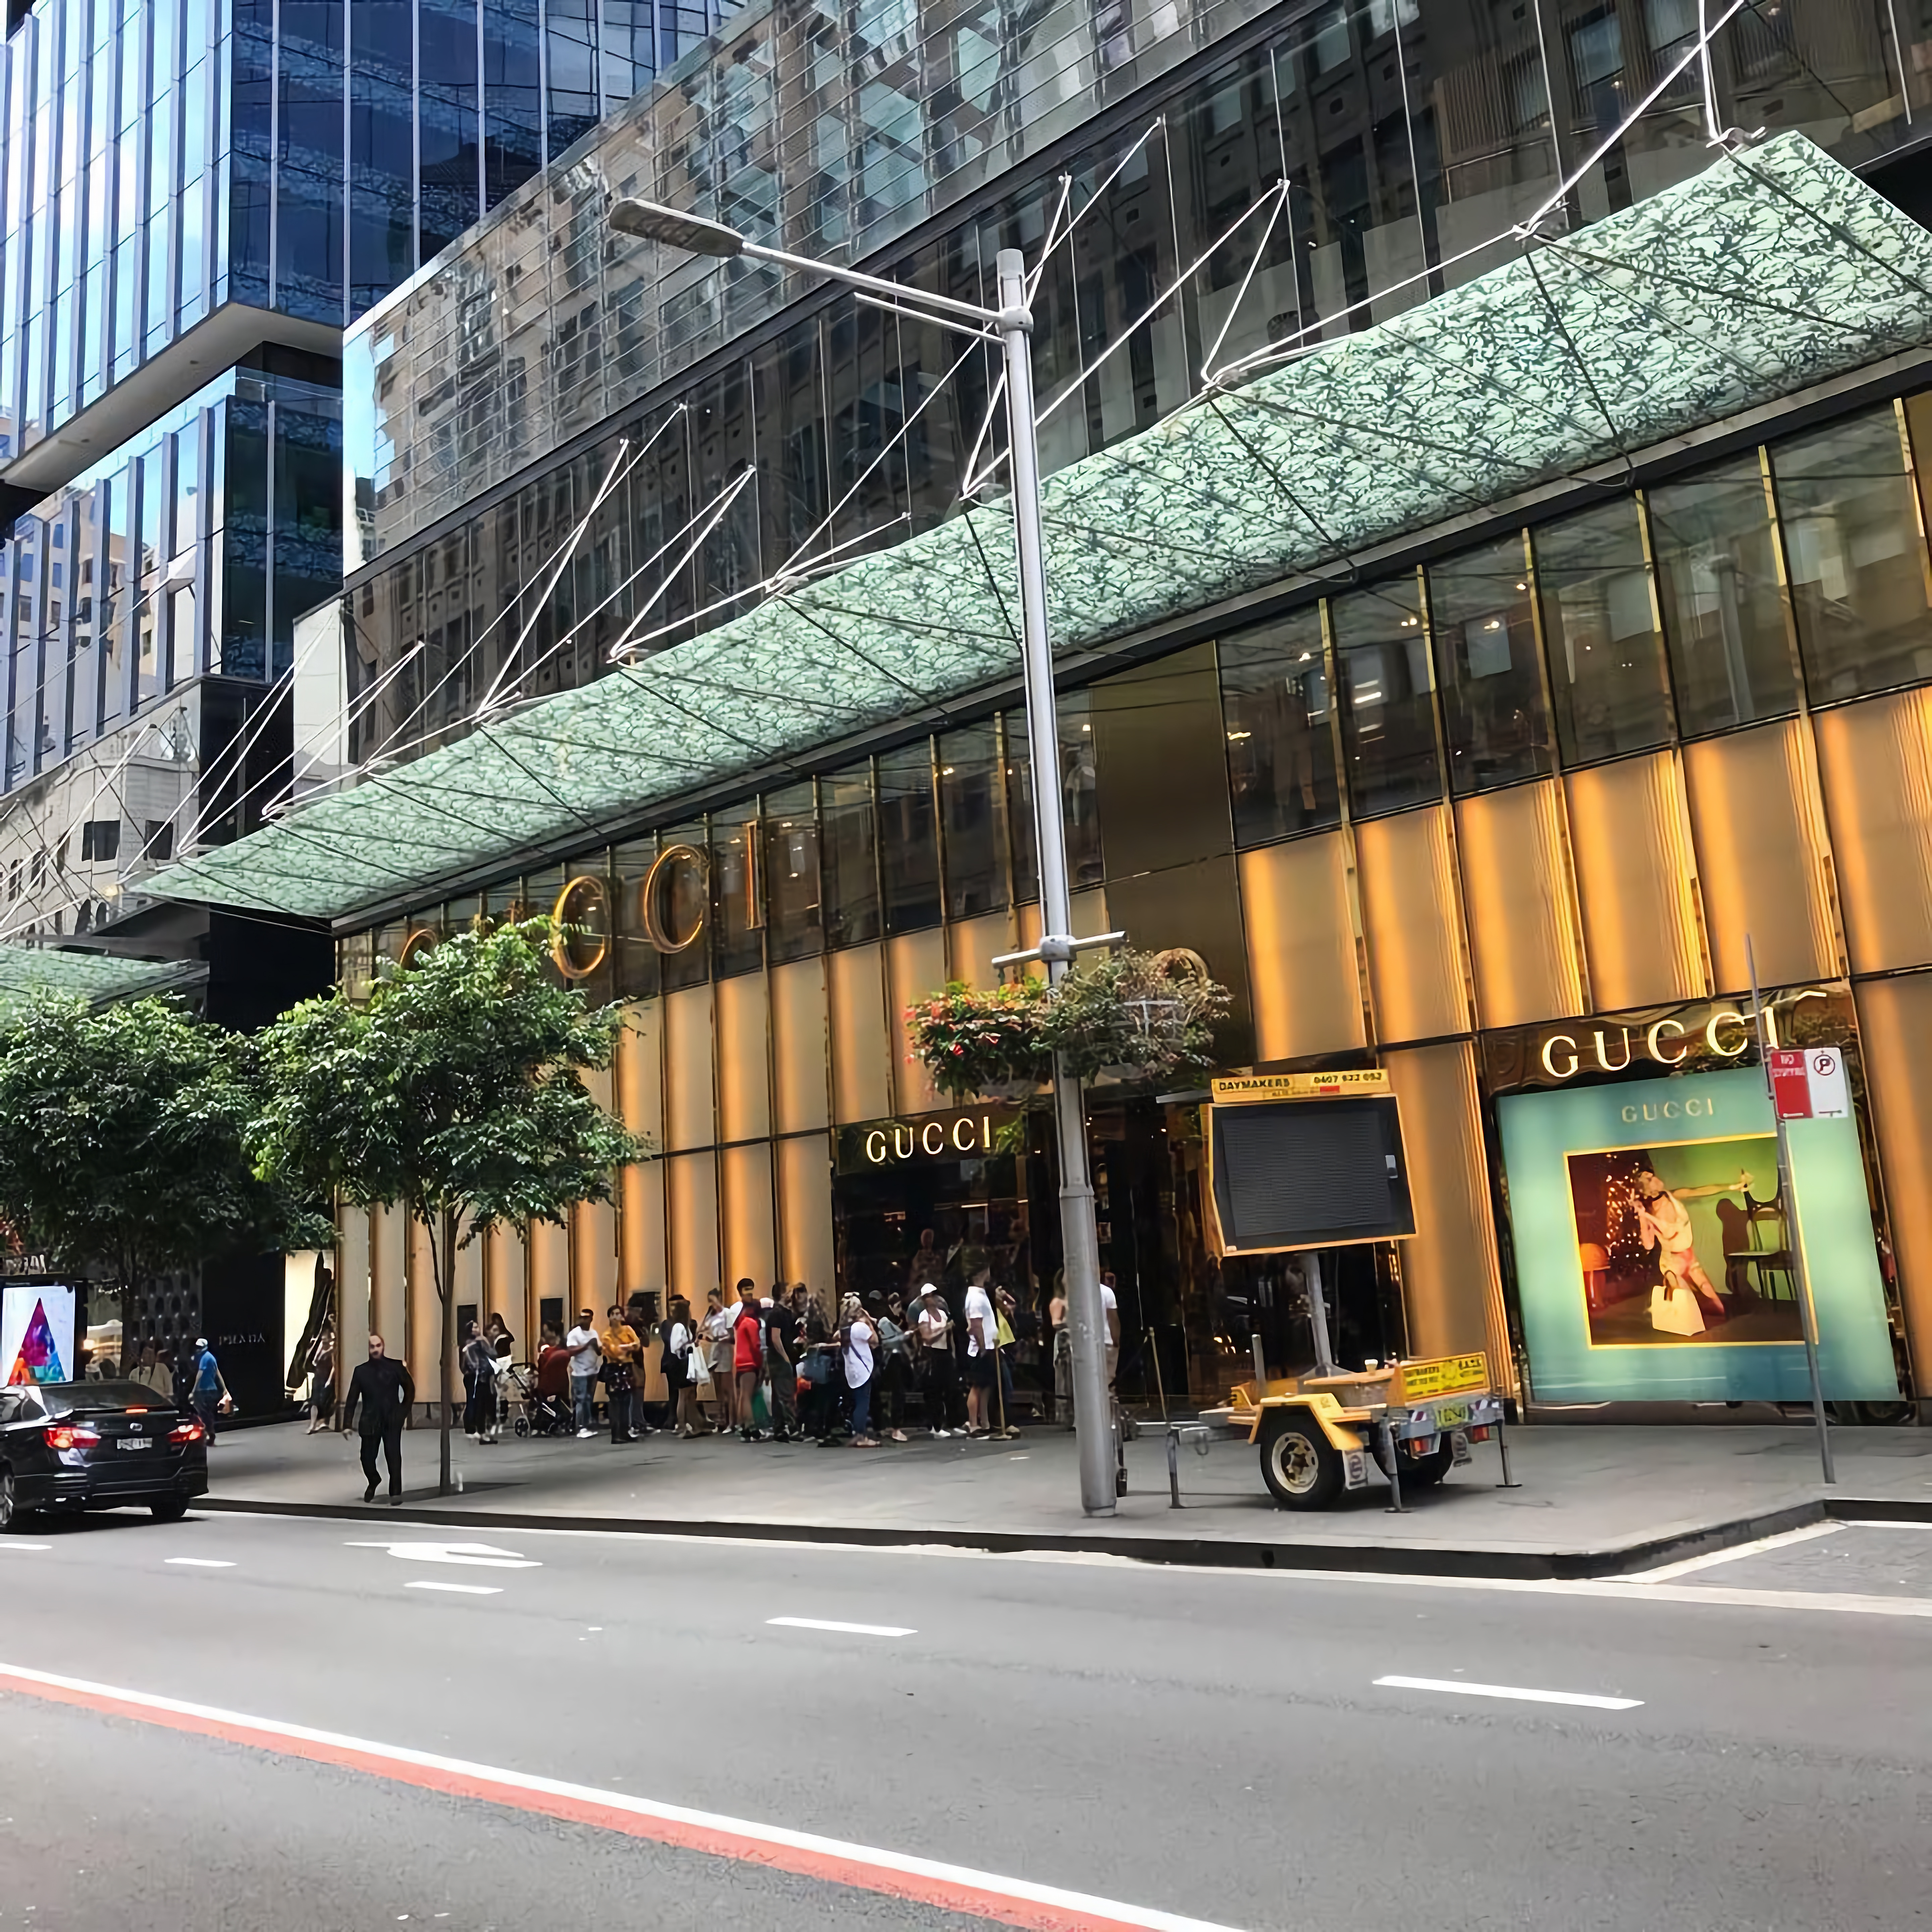
metropolitan area, building, architecture, mixed use, commercial building, urban area, transport, city, downtown, street, metropolis, facade, vehicle, metal, urban design